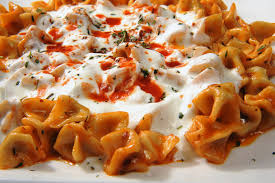
Yemek: manti